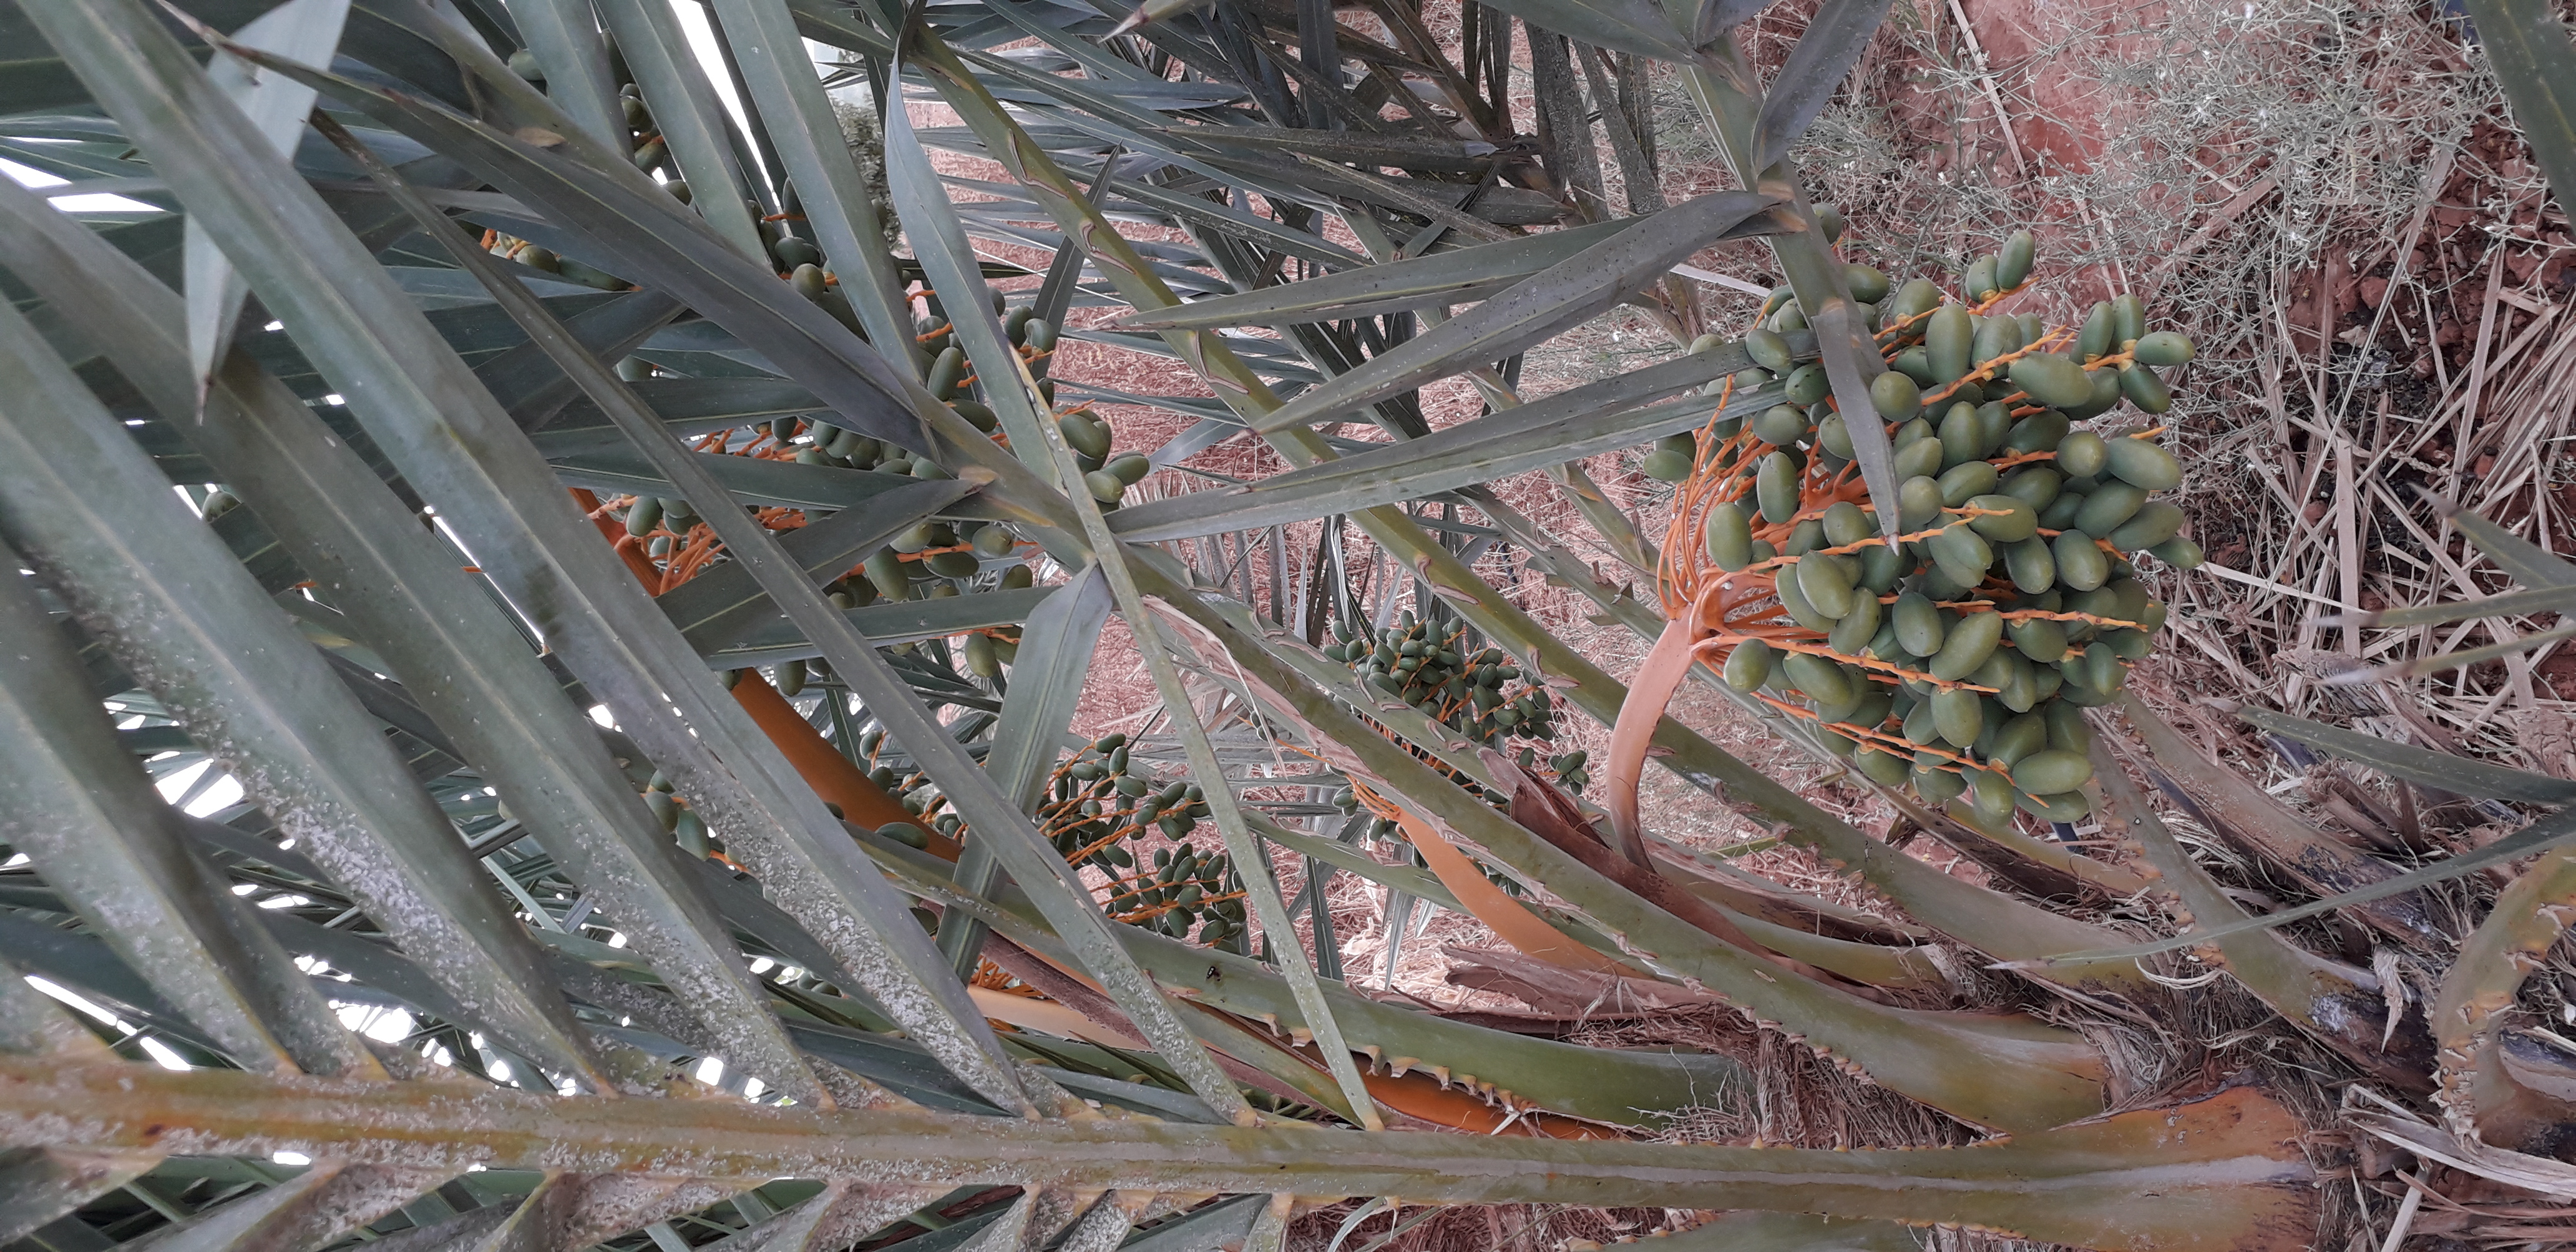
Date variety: kholt